Lienz

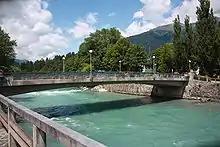
Pfarrbrücke bridge

During the Italian campaigns of the French Revolutionary Wars, Lienz was occupied twice by French troops in 1797. After the Austrian defeat at the Battle of Austerlitz, Lienz with Tyrol passed to the newly elevated Kingdom of Bavaria according to the 1805 Peace of Pressburg. In 1809 it became the administrative centre of a district within the short-lived Napoleonic Illyrian Provinces, but was reconquered by Austrian troops in 1813. Within the Austrian Empire (the Cisleithanian part of Austria-Hungary after 1867) it was the seat of the district of the same name, one of the 21 in Tyrol.